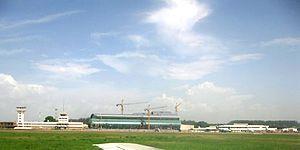
L'aérogare de Maya-Maya de Brazzaville en 2010 (version recadrée et restaurée de file:Aeroport maya-maya.jpg). Au milieu c'est le nouvel aérogare en construction, à droite c'est l'ancien.
L'Aéroport international Maya-Maya est un aéroport desservant la ville de Brazzaville, en République du Congo.
Brazzaville est la capitale politique et administrative, ainsi que la ville la plus peuplée de la République du Congo. Elle fut également la capitale de la France libre de 1940 à 1942. Elle compte 1 838 348 habitants en 2017. Les habitants de Brazzaville sont appelés les Brazzavillois.